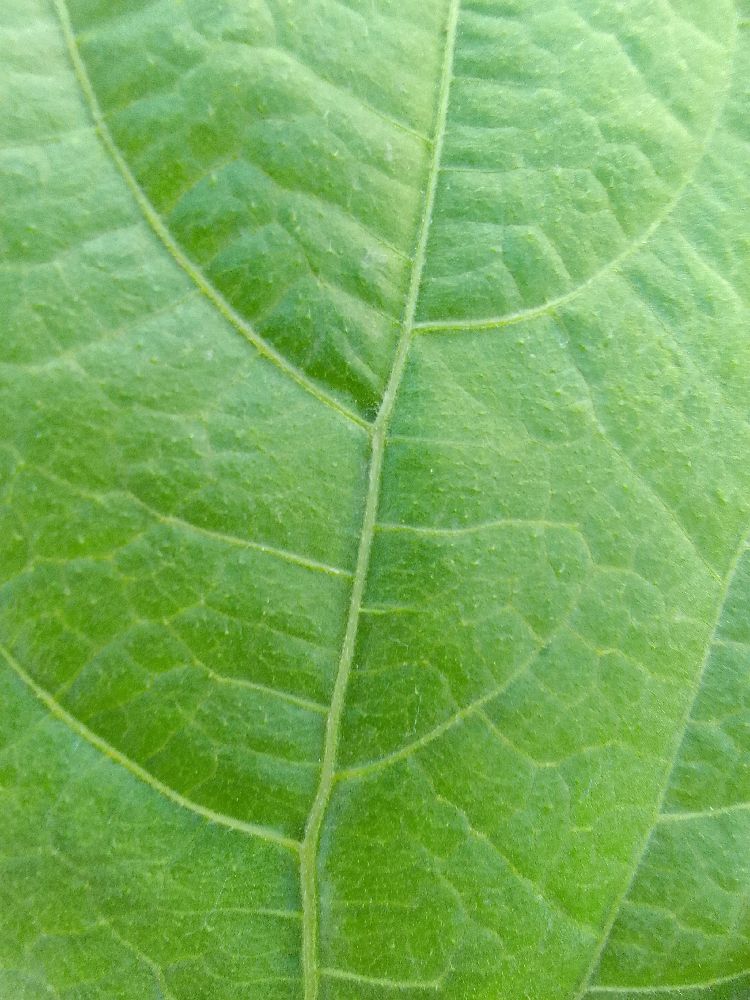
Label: healthy